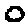
Label: 0